Giannini Automobili

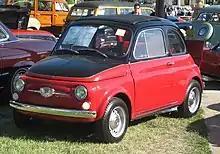
1970 Fiat Giannini 500

After the death of Domenico Giannini a new somewhat troubled period commenced for the house. The problems were largely of management and organization, leading the company directors to call in an outsider to straighten out the company, in the form of lawyer Volfango Polverelli. While reluctant to take on the job, a love for automobiles made him ever more involved until he took sole ownership of the company in 1973. New ownership also brought changes, Volfango putting his three sons in charge of various departments. A new engineer, Armando Palanca, with experience in aeronautic as well as automotive engineering, created a new direction for Giannini in the early 1980s. Tuning kits for new Fiats like the 126, Ritmo, and the Panda appeared, and Giannini partook (directly and indirectly) in lots of competitions. The two-cylinder engine used in the 126 and Panda ("Panda 750 Sport") was enlarged to 694 and 756 cc to make for slightly more powerful but still cheap to own versions. The 1.7 litre diesel engine used in the Ritmo and the Regata was offered with a turbocharger, raising power by 34 percent to . The 903 cc, 45 PS Uno was also available with a turbocharger, as such offering . All of the tuned Giannini models were also modified in terms of appearance, for an overall sportier look.